List of UK Jazz & Blues Albums Chart number ones of 2024

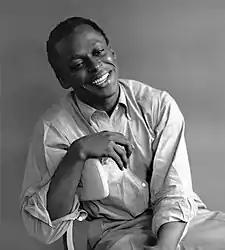
"Kind of Blue" by Miles Davis spent another seven weeks atop the UK Jazz & Blues Albums Chart in 2024.

The UK Jazz & Blues Albums Chart is a record chart which ranks the best-selling jazz and blues albums in the United Kingdom. Compiled and published by the Official Charts Company, the data is based on each album's weekly physical sales, digital downloads and streams. In 2024, 52 charts were published with 30 albums at number one. The first number-one album of the year was Ezra Collective's second studio album "Where I'm Meant to Be", which topped the first three charts of 2024. The last number-one album of the year was the follow-up "Dance, No One's Watching", which spent the last three weeks of the year at number one.